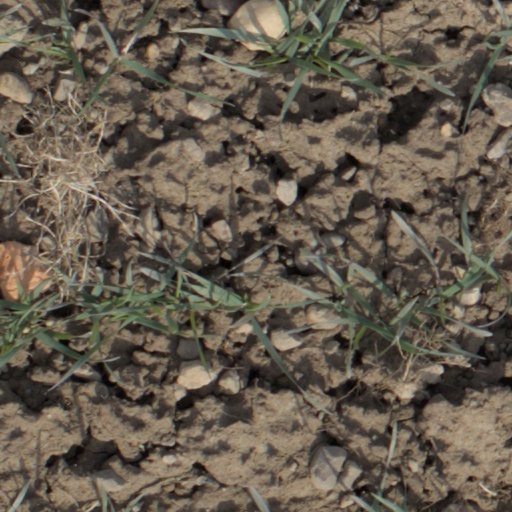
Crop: wheat